Football Writers' Association

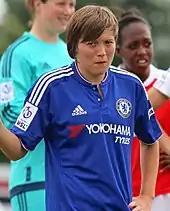
Inaugural winner Fran Kirby

The award has been presented on one occasion as of 2018, with one winner. The table also indicates where the winning player also won one or more of the other major "player of the year" awards in English football, namely the PFA Women's Players' Player of the Year award (PPY), and the PFA Women's Young Player of the Year award (YPY).